Kiri Te Kanawa

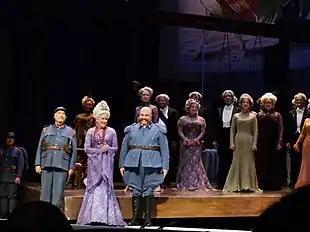
Te Kanawa with the cast of "La fille du régiment" at the Metropolitan Opera, 24 December 2011

Te Kanawa has a particular affinity for the heroines of Richard Strauss. Her first appearance in the title role in "Arabella" was at the Houston Grand Opera in 1977, followed by the roles of the Marschallin in "Der Rosenkavalier" and the Countess in "Capriccio". Many performances were given under the baton of Georg Solti and it was with him that in 1981 she made a recording of "Le nozze di Figaro".